Gedeon Barcza

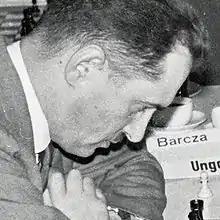
Barcza in 1961

Gedeon Barcza (August 21, 1911 – February 27, 1986) was a Hungarian chess grandmaster. He was eight-time chess champion of Hungary.